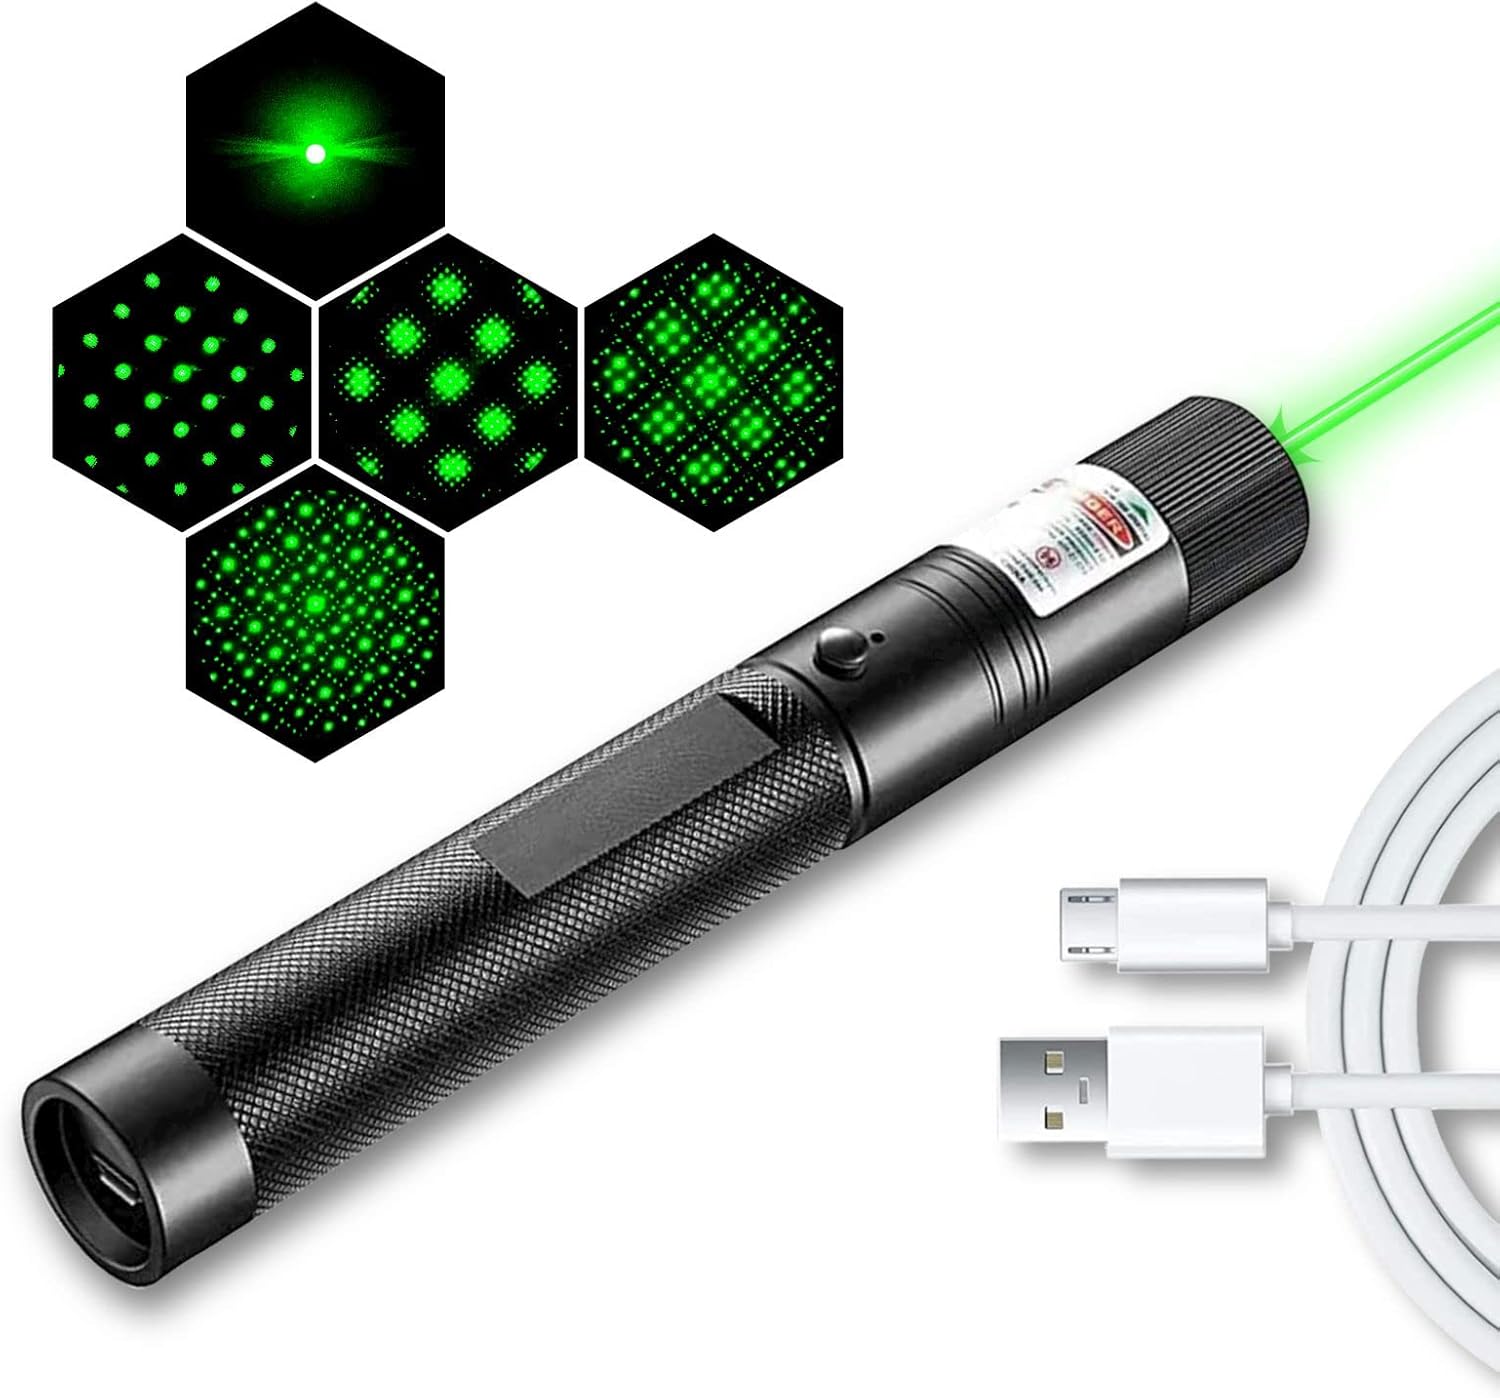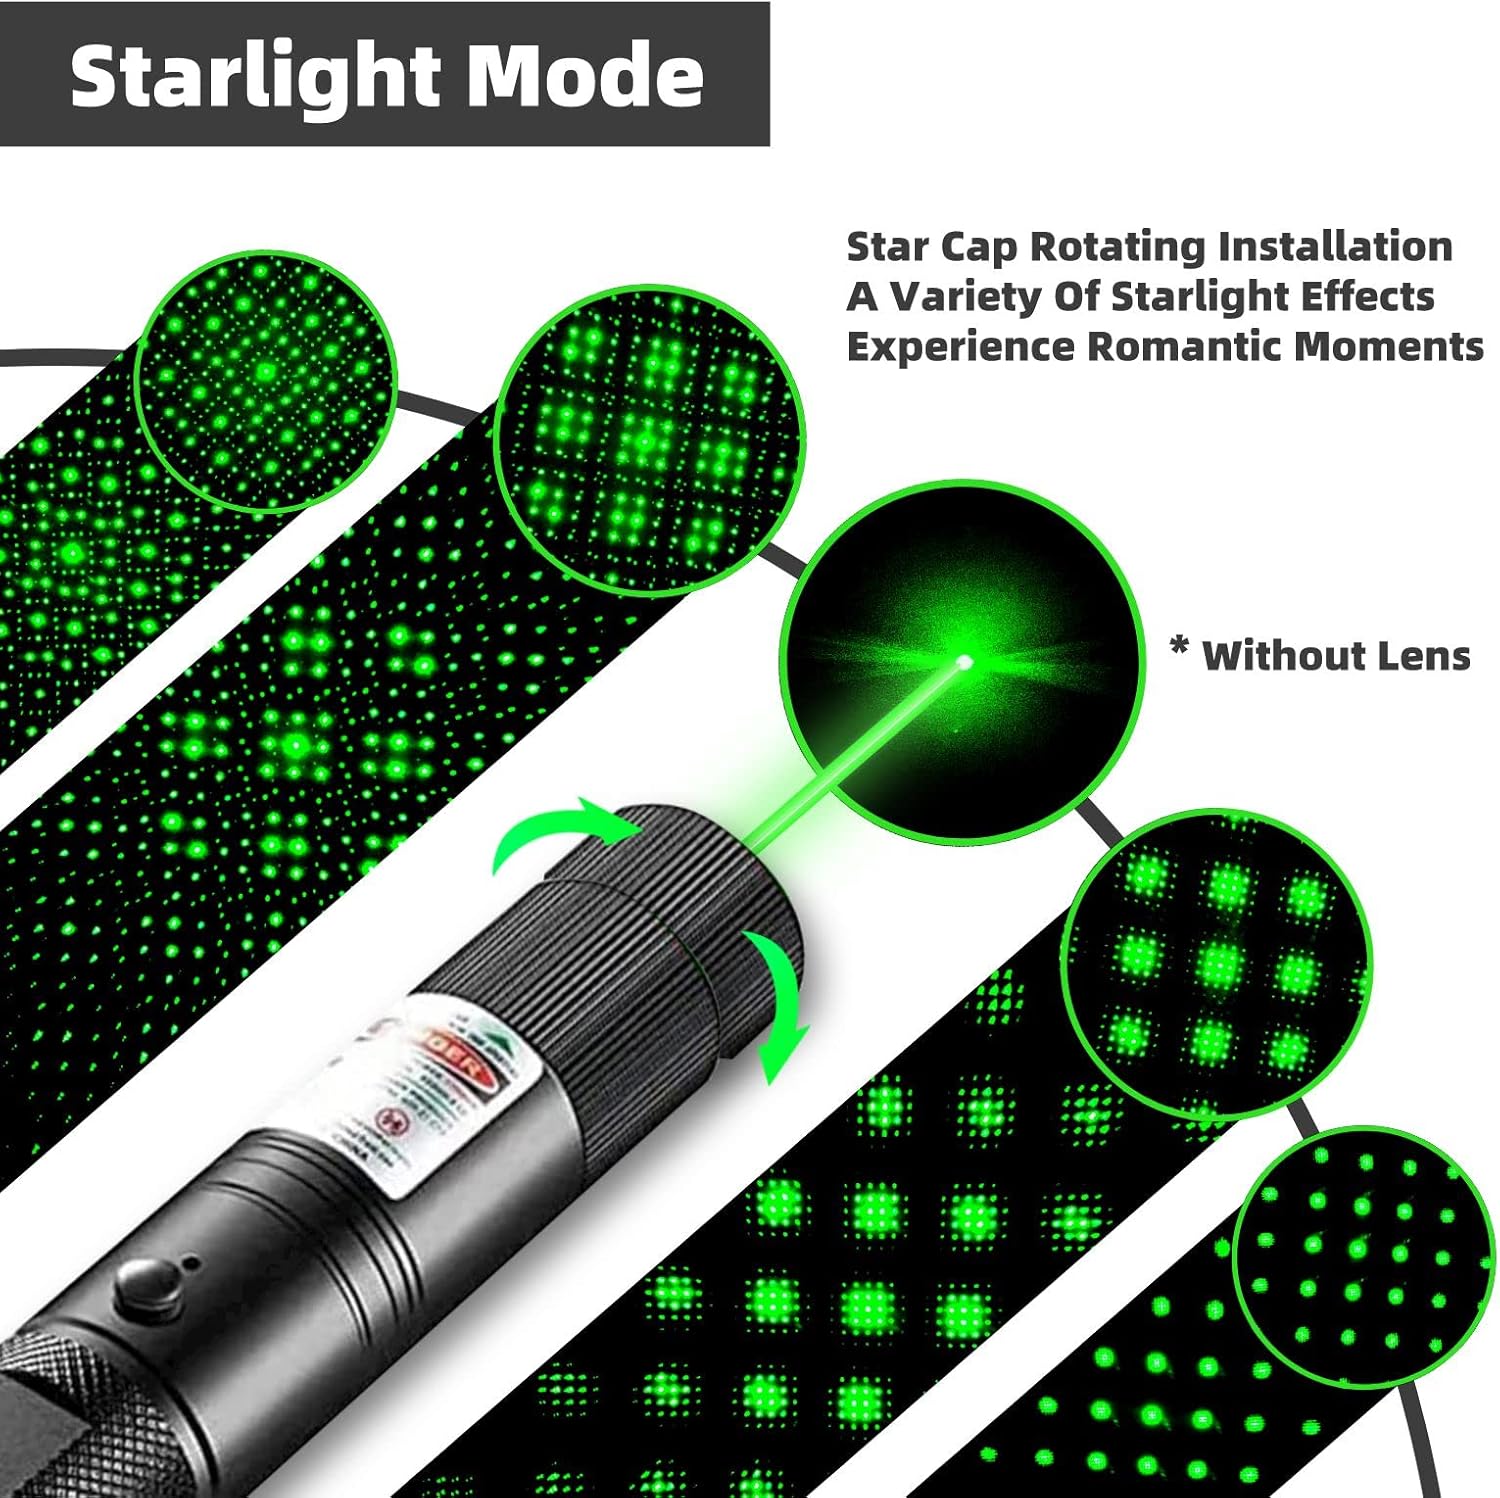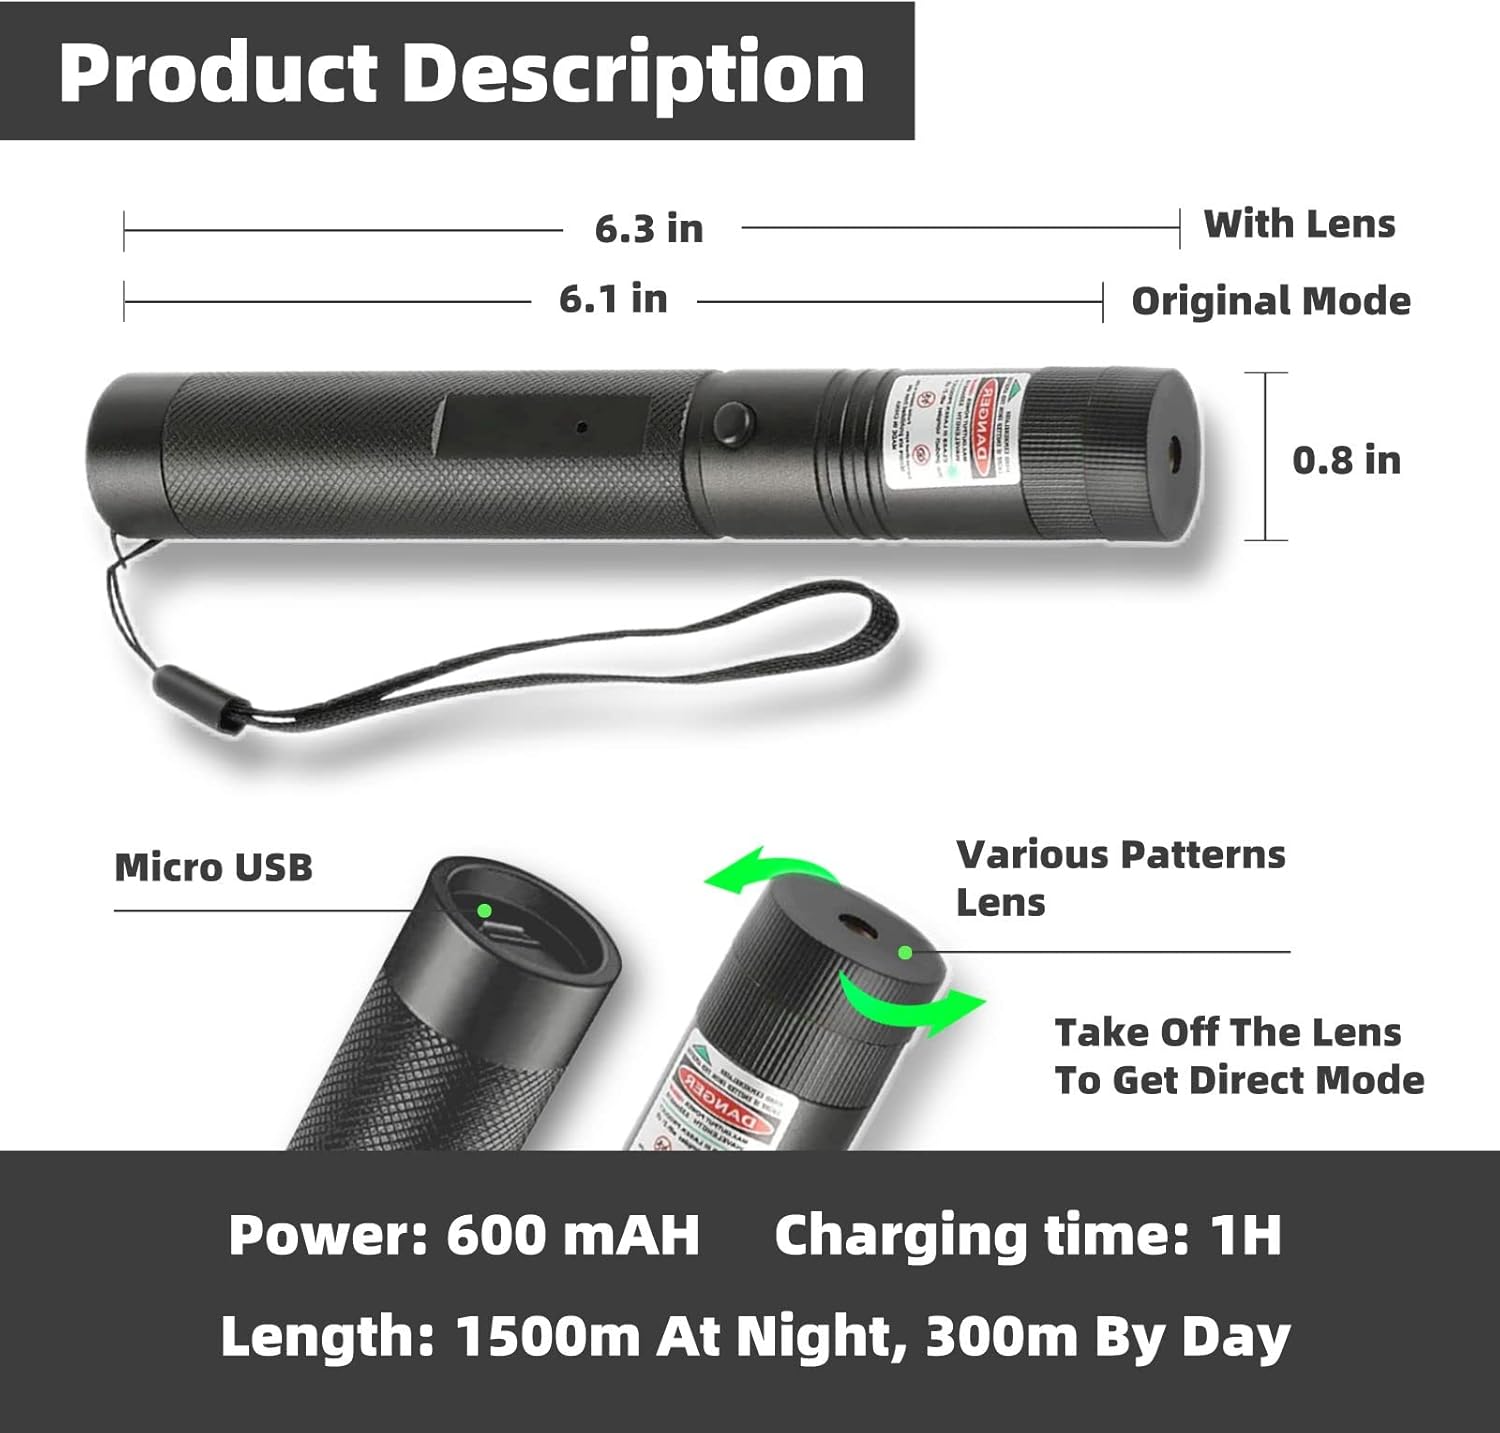
HILIMSE 4000 High Lumens Iaser P0lNTER with Aluminum Body for Camping Outdoor Activities
Category: Tools & Home Improvement
Flashlihgt
Features: 【high power flashlight 】 | 【Various patterns】 | 【Ultra long standby time】 | 【Terms & Gift Package】 | 【24 Hours Standby-feel to contact us】